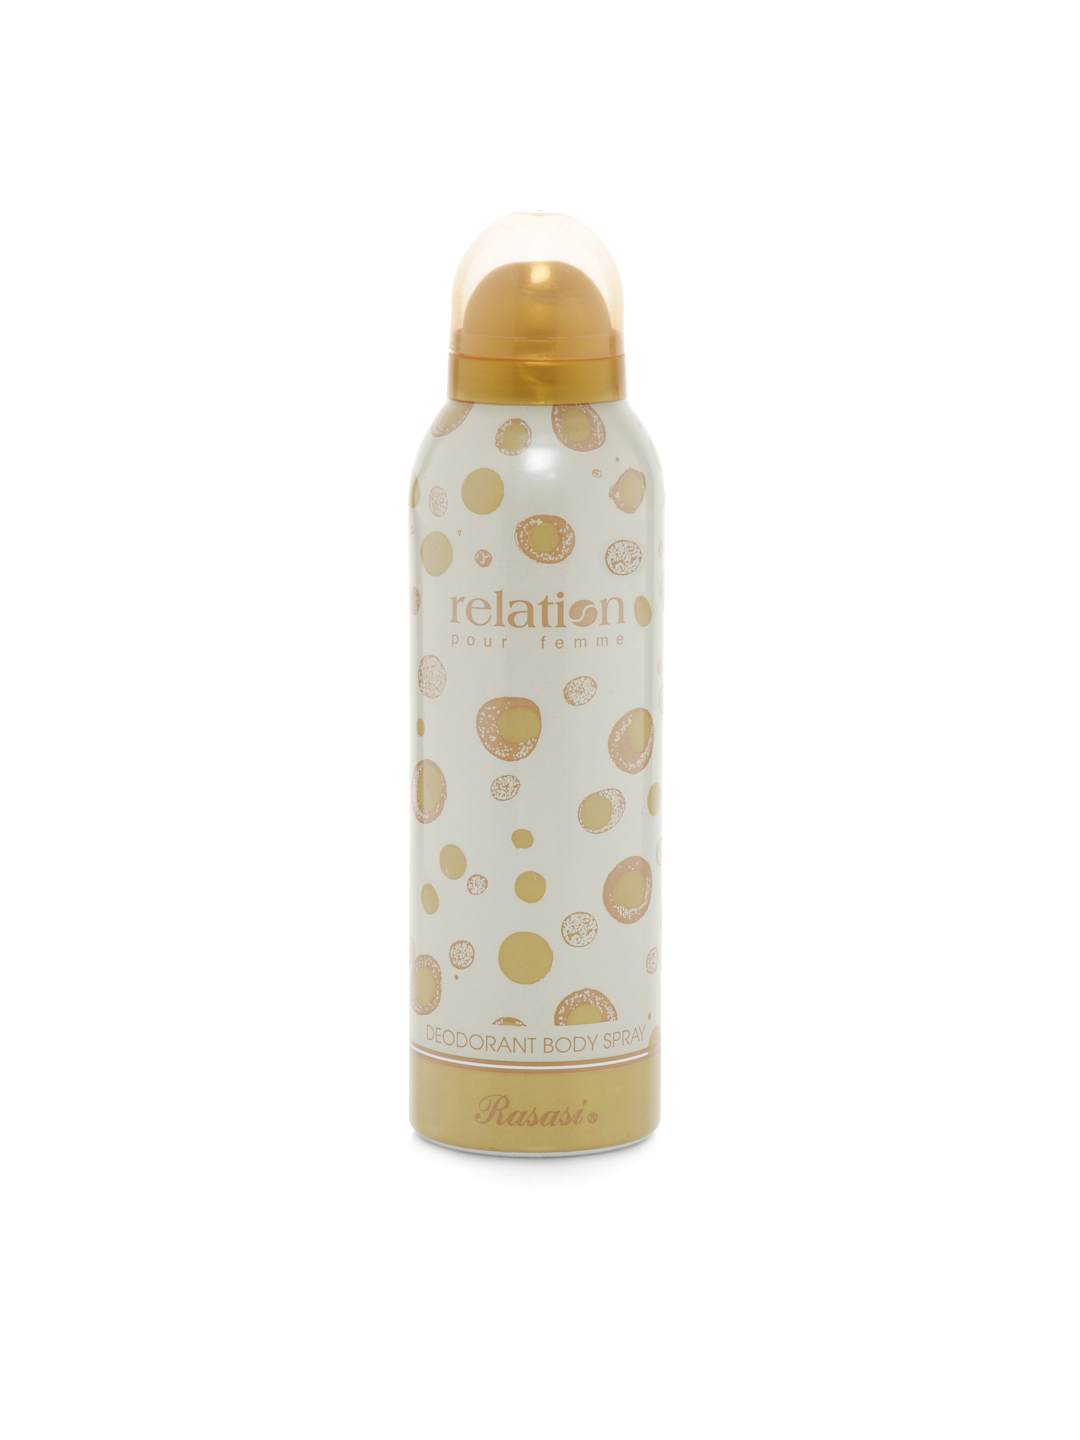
Rasasi Women Relation Deo
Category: Personal Care / Fragrance / Deodorant
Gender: Women
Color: Grey
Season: Spring 2017
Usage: Casual